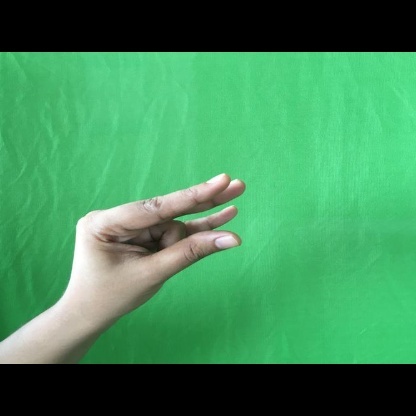
Mudra: Kangulam